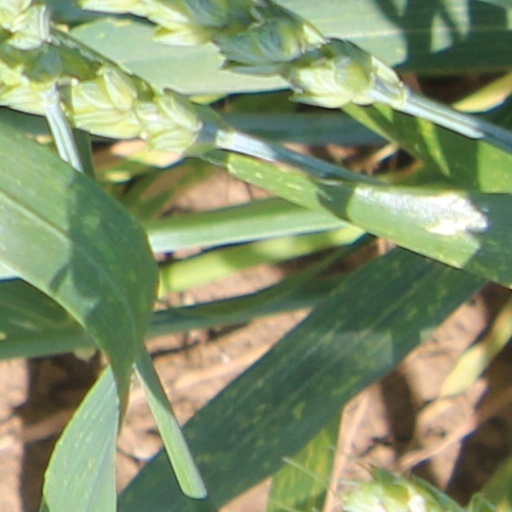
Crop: wheat